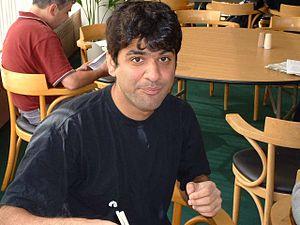
Le prix Shanti Swarup Bhatnagar de sciences et technologie est l'une des plus hautes distinctions scientifiques multidisciplinaires en Inde. Il a été créé en 1958 par le Conseil de recherche scientifique et industrielle, en l'honneur de Shanti Swarup Bhatnagar, son fondateur et directeur, et reconnaît l'excellence dans la recherche scientifique en Inde.